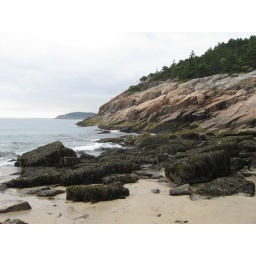
What looks like sand is mostly ground up seashells. The only saltwater beach in Acadia.